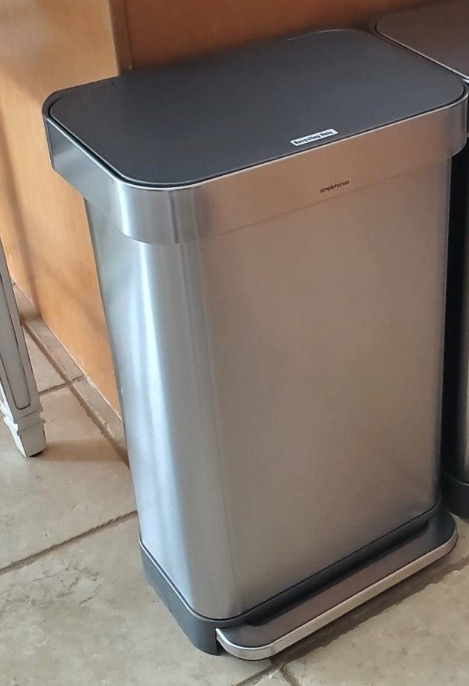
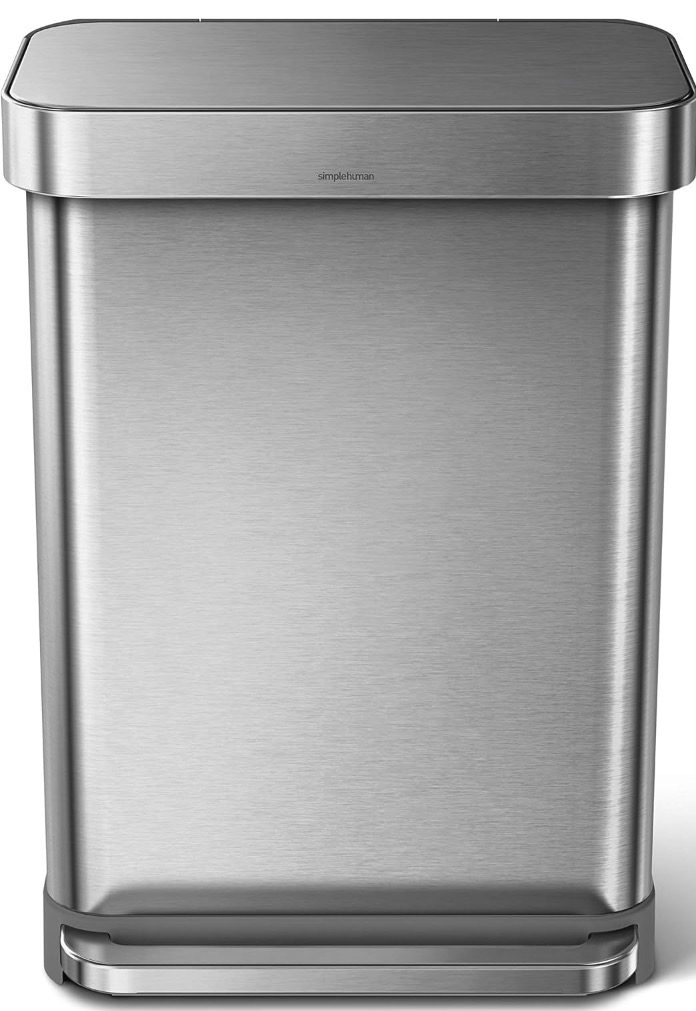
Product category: misc
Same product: yes